Nahum Gergel

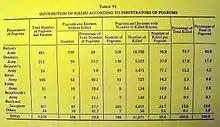
Page from N. Gergel's 1928 article (1951 English translation): Figures and statistics of victims and perpetrators of pogroms in Ukraine in 1918-21.

Severe anti-Jewish pogroms erupted in 1918–1921 in Ukraine; in this period Gergel was an active member of the Pogrom Victims Aid Committee. At the same time he worked as a chief of the Pogrom Relief Department in the People’s Security Commissariat. In December 1919, Gergel was appointed representative of the Red Cross’ Pogrom Aid Committee where he worked until the Soviet Government liquidated the Committee in May 1920. At the same time as he was working in different pogrom aid organizations, Gergel tirelessly collected materials and statistical data on anti-Jewish pogroms. Results of this work were later published in Europe.